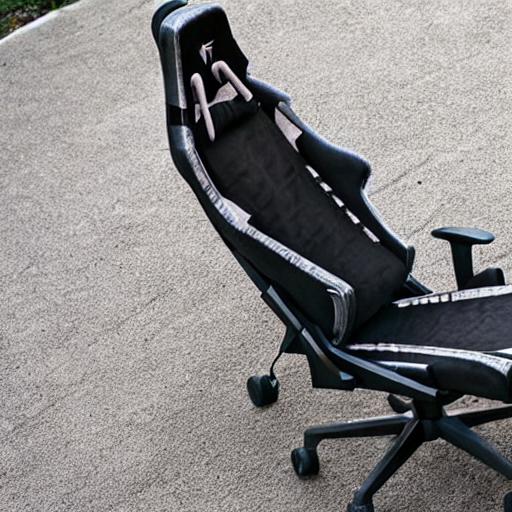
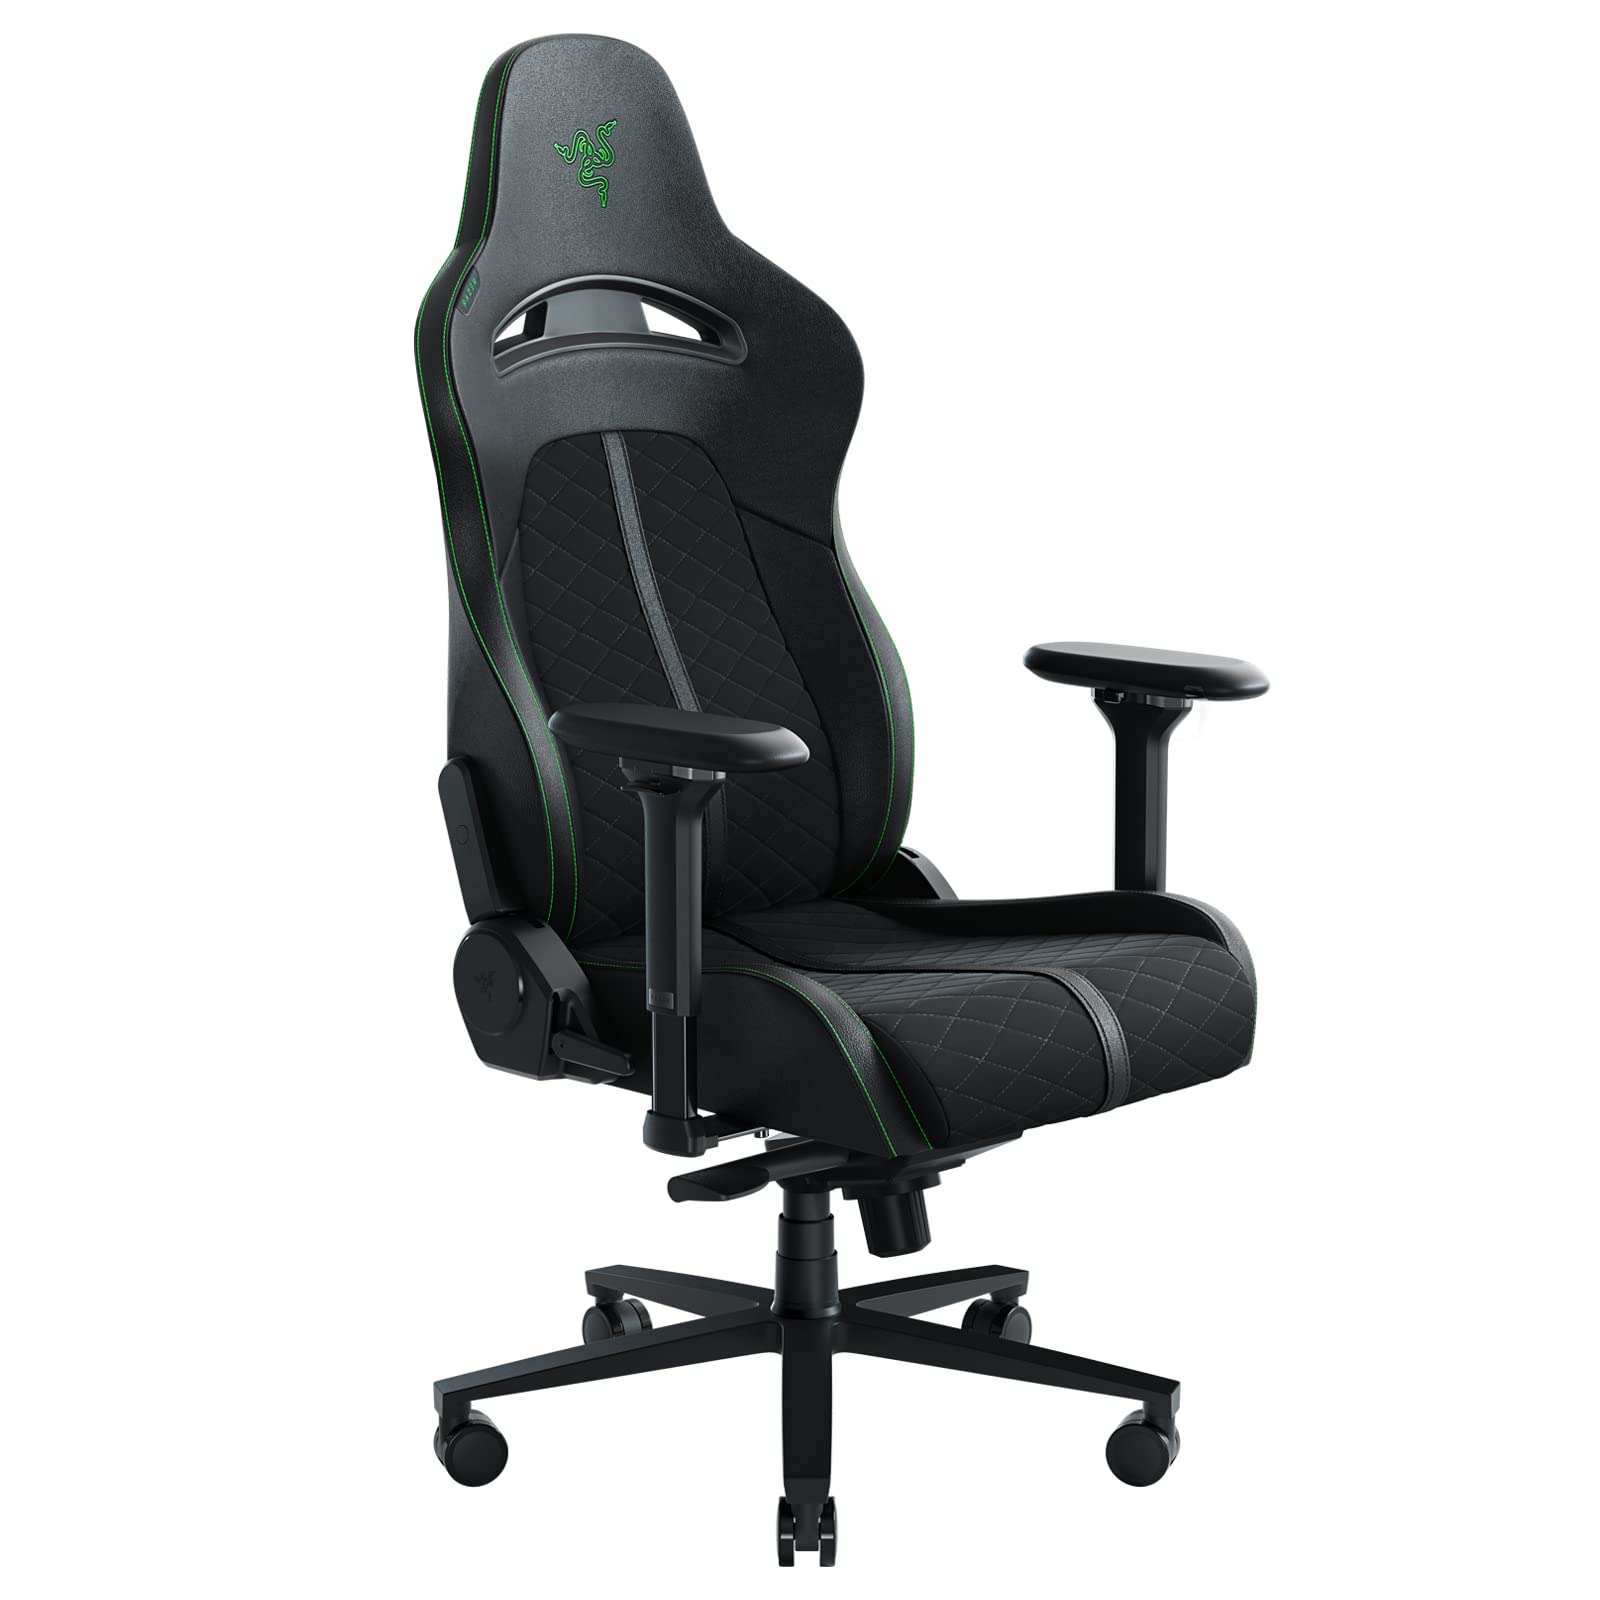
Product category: items_chair
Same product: no